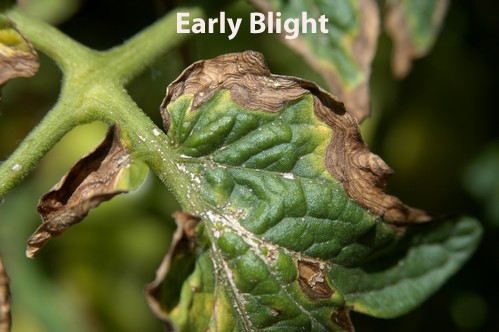
Labels: Tomato Early blight leaf